North Circular Road

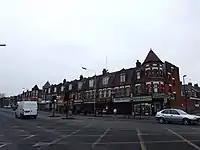
A parade of shops near Bowes Park, just to the east of the Bounds Green traffic lights

After reviewing traffic conditions in 1961, the Ministry of Transport planned to increase the capacity of the North Circular Road, grade separating as many junctions as possible, particularly those connecting with important arterial routes. In the 1960s the Greater London Council developed the London Ringways Plan to construct a series of circular and radial motorways throughout London with the hope of easing traffic congestion in the central area. Under this plan the North Circular Road was to be improved to dual-carriageway standard throughout the majority of its length by the late 1970s.